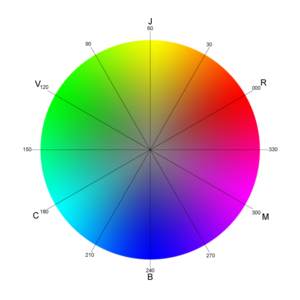
Cercle chromatique avec les degrés des espaces TSL / TSV par pas de 30
Un couple de couleurs complémentaires est un couple de couleurs qui, mélangées, annulent la perception de couleur, produisant un gris neutre.
Teinte, saturation, luminosité sont les trois paramètres de description d'une couleur dans une approche psychologique de cette perception. Cette expression désigne des modèles de description des couleurs utilisés en graphisme informatique et en infographie, qui adaptent ces paramètres.